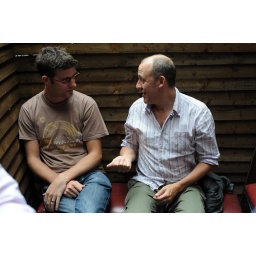
Daniel W. E. Light and Dean Whitbread talk outside the Tuttle Club in London's coach and horses Pub.